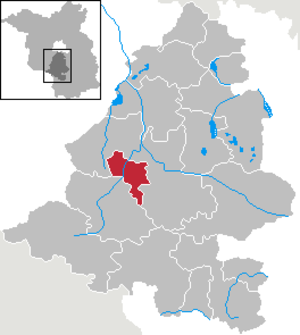
Luckenwalde
Kort
Luckenwalde er administrationsby i landkreis Teltow-Fläming i den tyske delstat Brandenburg. Luckenwalde har haft stor betydning som industriby, og efter Tysklands genforening er der udviklet et stærkt turisterhverv.